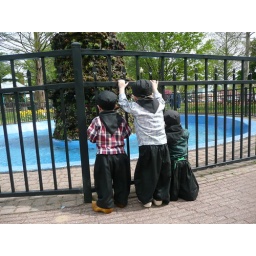
The boys watching the fish in the fountain